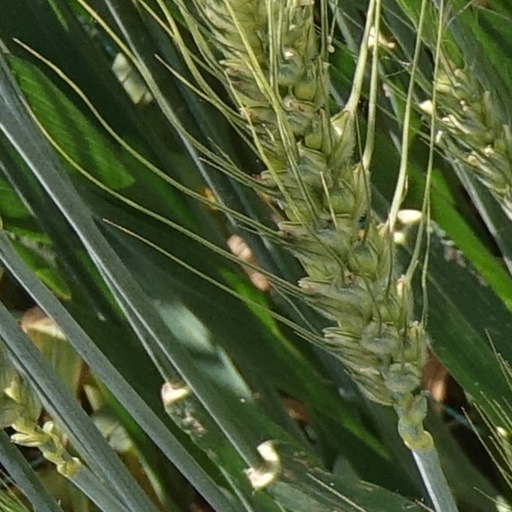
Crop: wheat